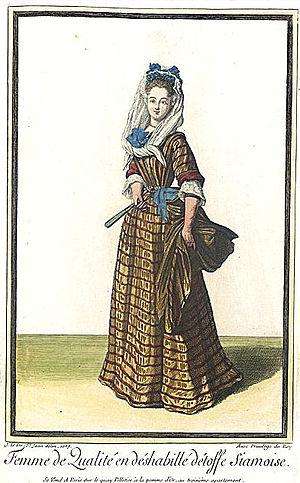
Femme de qualité en déshabillé d'étoffe Siamoise
Pan, connu sous son titre Chao Phraya Kosathibodi ou sous son ancien titre Ok Phra Wisut Sunthon ou sous son surnom Kosa Pan, est un diplomate et ministre siamois qui fut à la tête de la deuxième mission diplomatique siamoise en France, envoyée par le roi Narai en 1686. Il fut précédé par une première mission siamoise, composée de deux ambassadeurs et du père Bénigne Vachet, qui avait quitté le Siam pour la France, le 5 janvier 1684. Il est le neveu du roi Ekathotsarot et l’arrière-grand-père de Rama Iᵉʳ de la dynastie Chakri. Son frère, Lek, avait également été Chao Phraya Kosathibodi avant lui.
La siamoise était le nom donné autrefois à des étoffes de fil et de coton fort communes, imitées de celles qu’on fabriquait au Siam. Ce nom tient son origine de ce que les ambassadeurs du Siam en firent présent à Louis XIV.
Jean Dieu de Saint-Jean, né en 1654 et mort en 1695, est un peintre et graveur français.